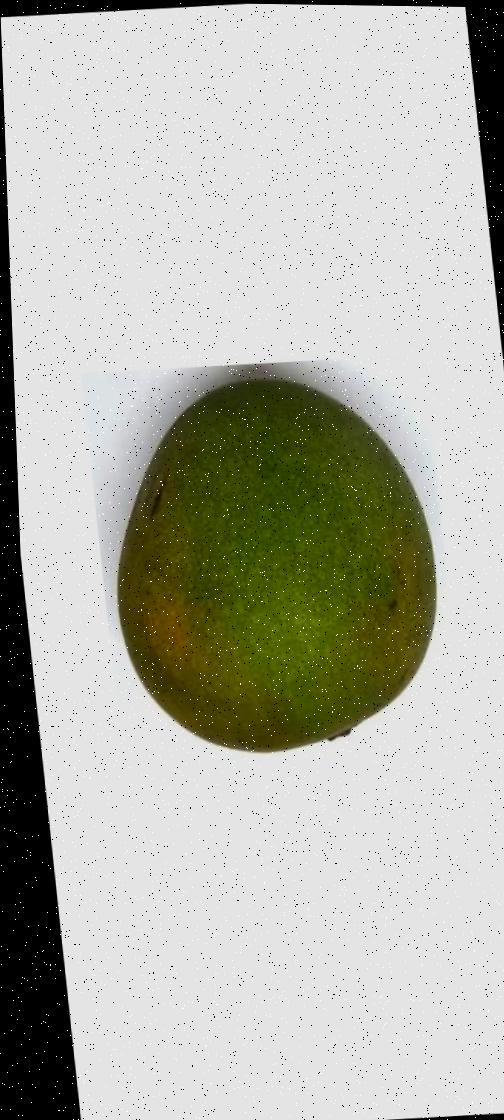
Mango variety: Himsagor